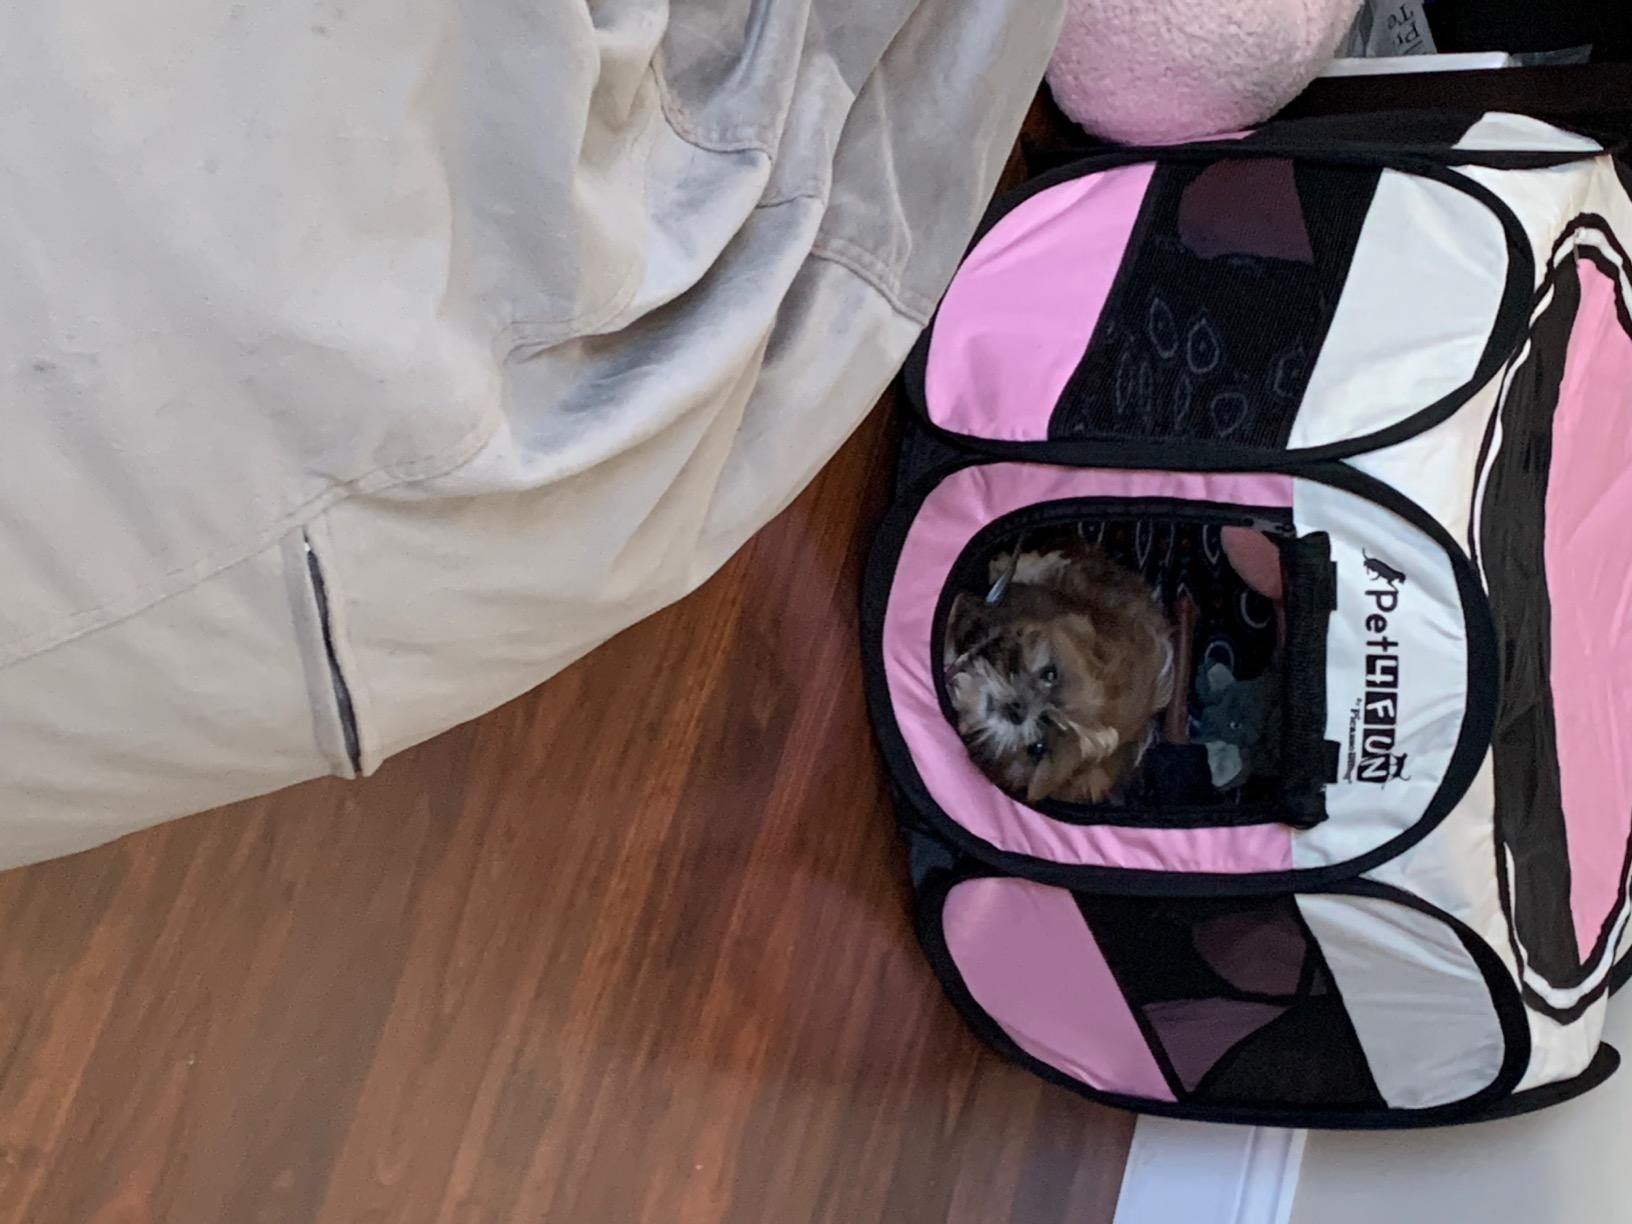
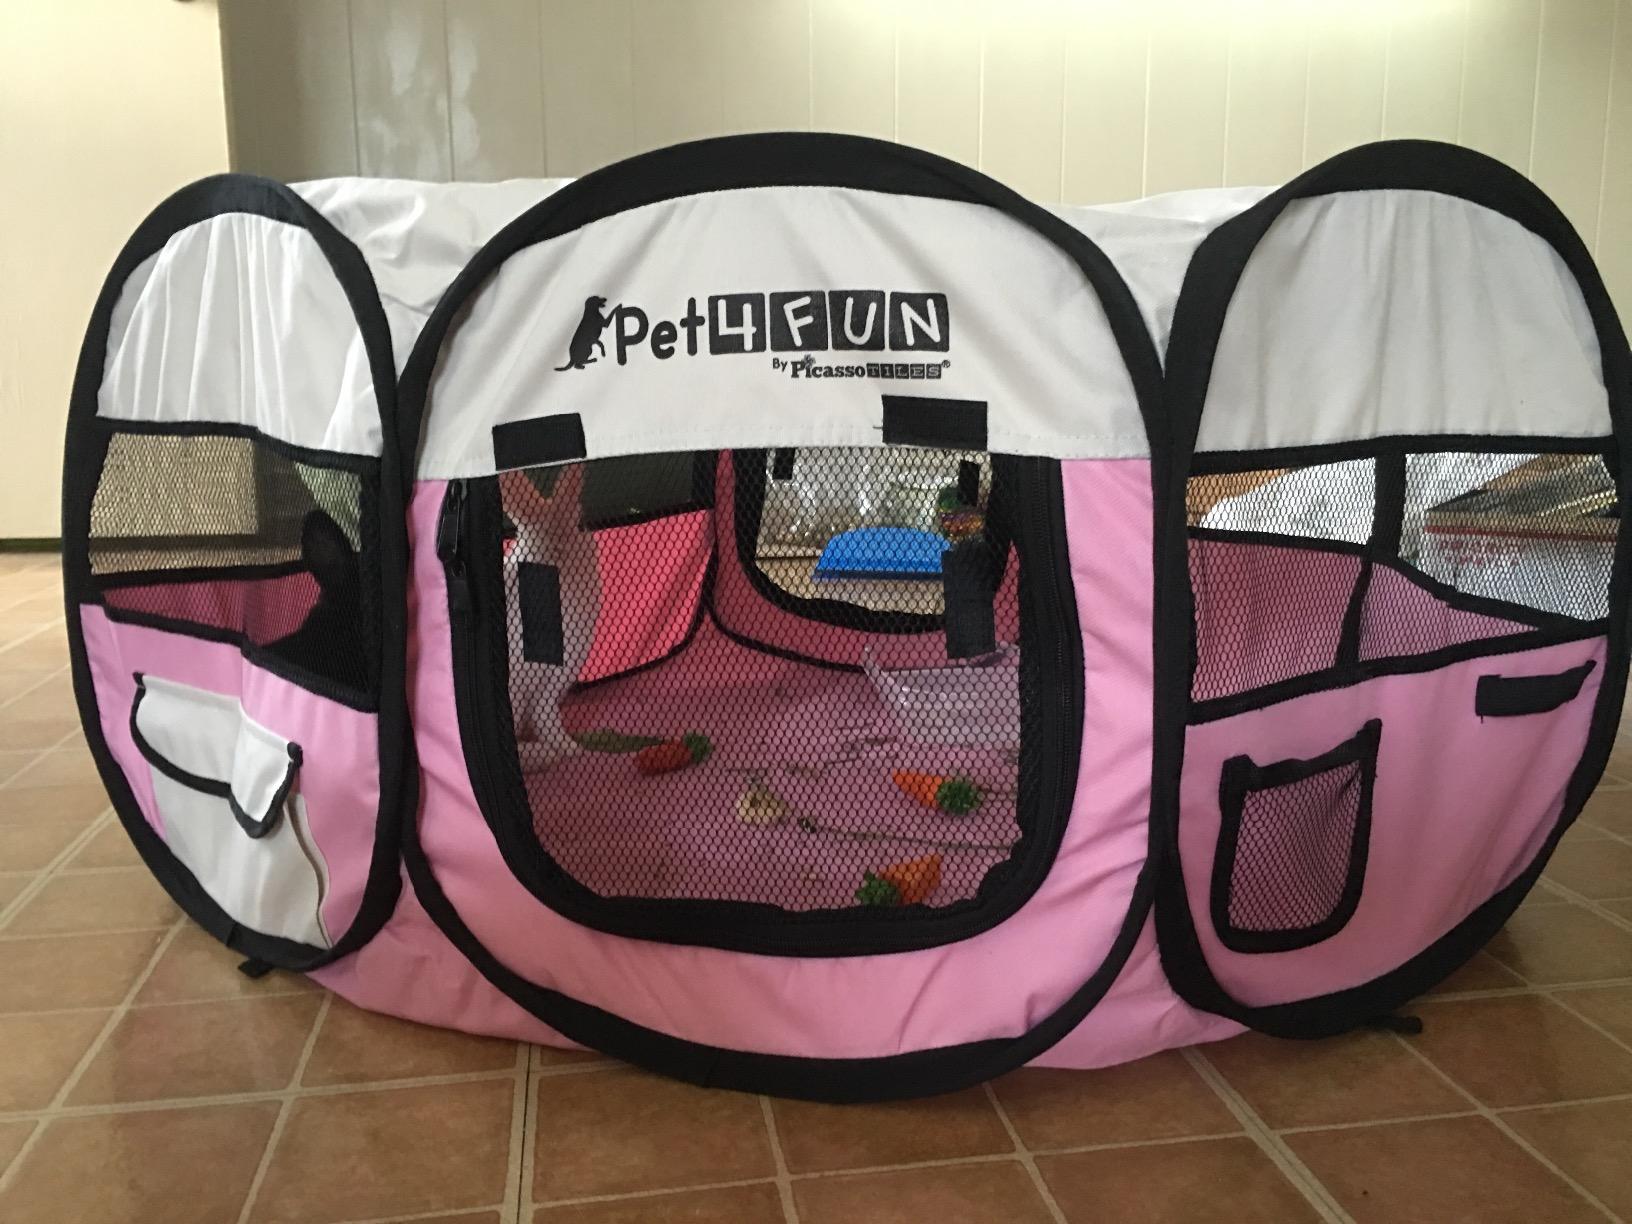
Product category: items_kennel
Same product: yes